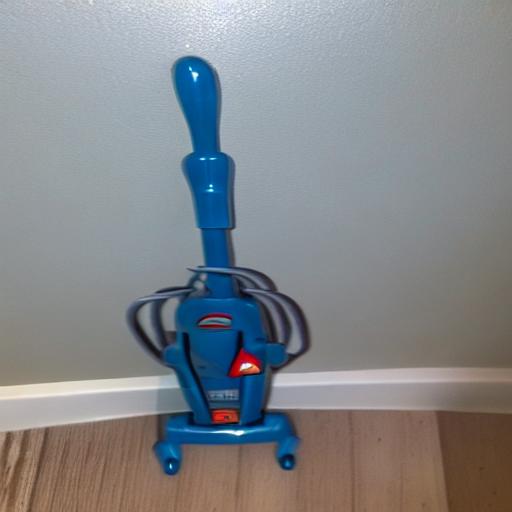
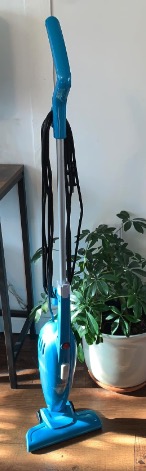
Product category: items_vacuum
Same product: no